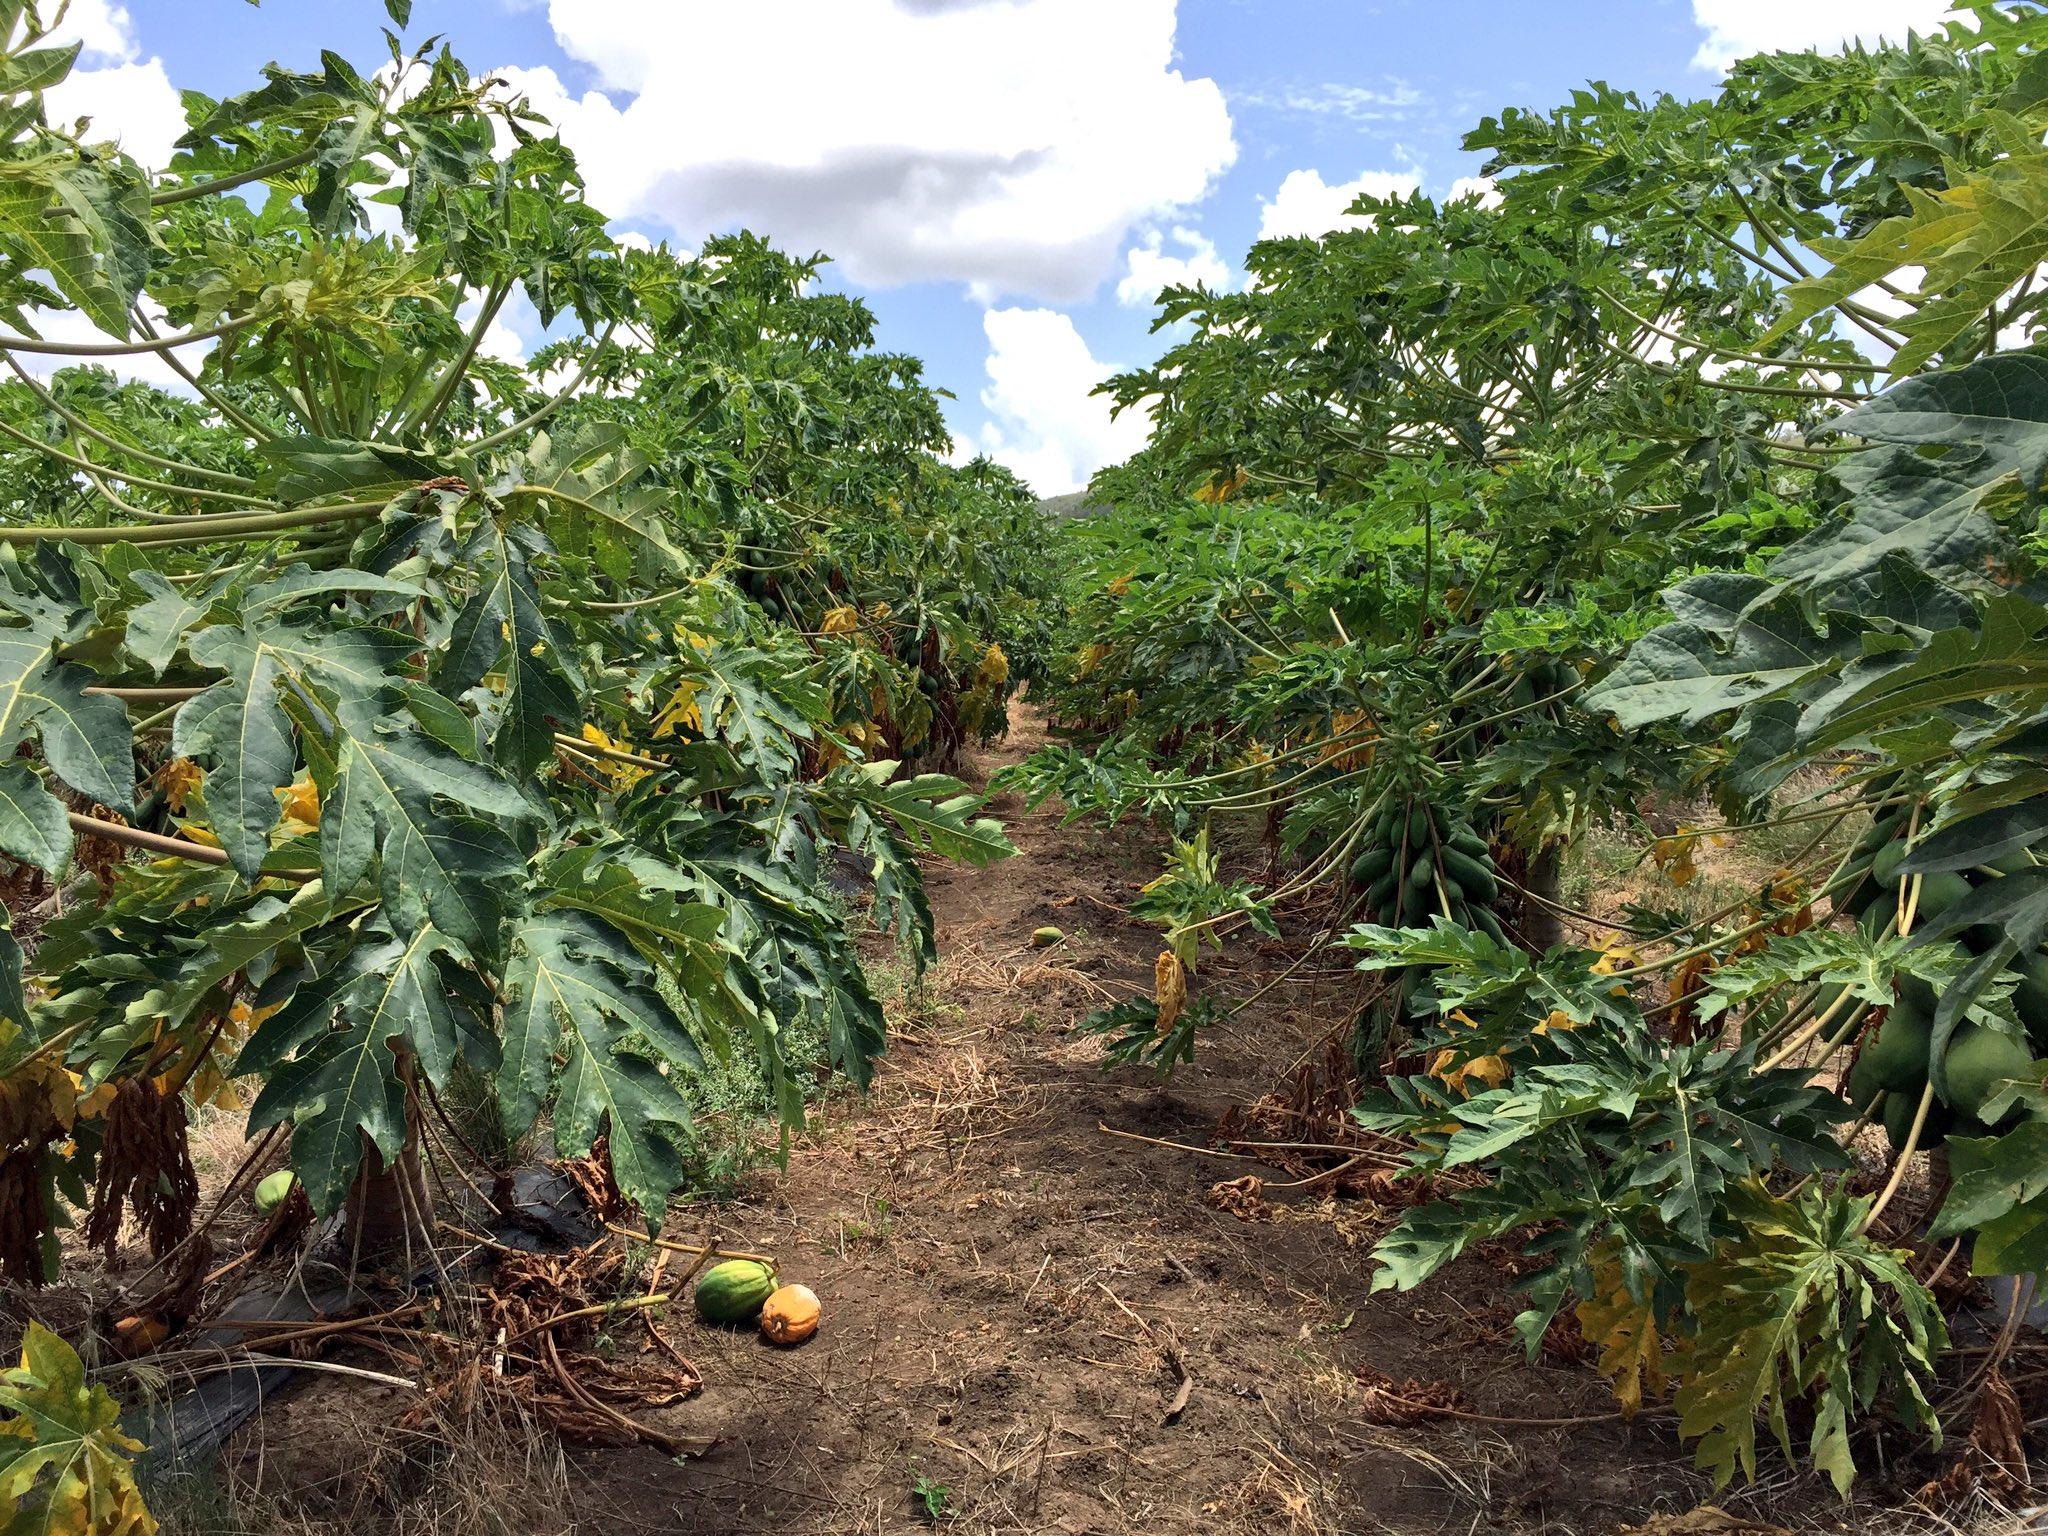
Shamba kubwa la papai lenye miti iliyopangwa kwa safu ndefu inapanuka mbele ya macho, matunda ya papai yametundika kwenye miti na mengine yakiwa tayari kuvunwa; anagani kuna  mawingu meupe yaliyotawanyika ya kupamba mandhari,papai ni  zao bora kwa ajili ya biashara, kwani tunda ambalo linaweza kuwapatia wanajamii faida pamoja na kujenga afya za miili yao.